2001 Spanish Grand Prix

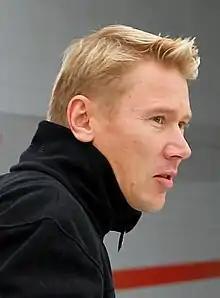
Mika Häkkinen "(pictured in 2006)" ran longer stints than Michael Schumacher and eventually took the race lead after the second round of pit stops.

Ralf Schumacher in fourth lost control of his car when braking and downshifting for La Caixa turn on lap 21 owing to the rear brakes locking. He spun off into the gravel trap and retired. This moved Trulli to fourth and Montoya to fifth, before both drivers made their first pit stops on the next lap. Swift work from Montoya's crew put him ahead of Trulli. Michael Schumacher made his first pit stop on lap 23. His pit stop took 8.7 seconds, and he returned to the circuit in third. Häkkinen now led, with Barrichello in second. Häkkinen drove stints around three laps longer than Michael Schumacher, resulting in more fuel in his car. He began to push hard, but Schumacher's speed on new tyres and a full tank of fuel allowed him to negate his weight advantage. Panis's pit stop on lap 25 was difficult since he stalled due to an electronic issue before exiting the pit lane after a brief delay.